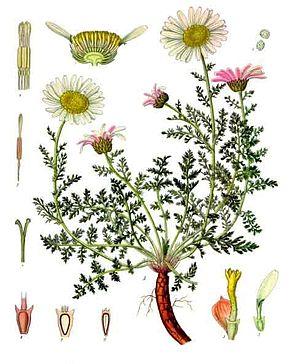
Le pyrèthre d'Afrique est une plante herbacée vivace de la famille des Astéracées.